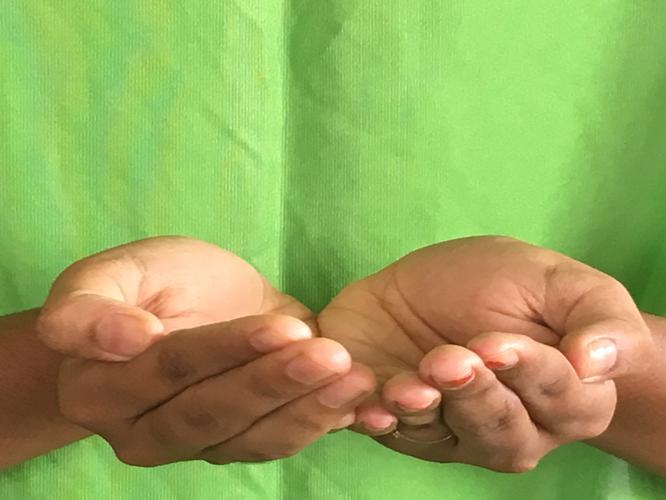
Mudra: Pushpaputa
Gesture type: double_hand